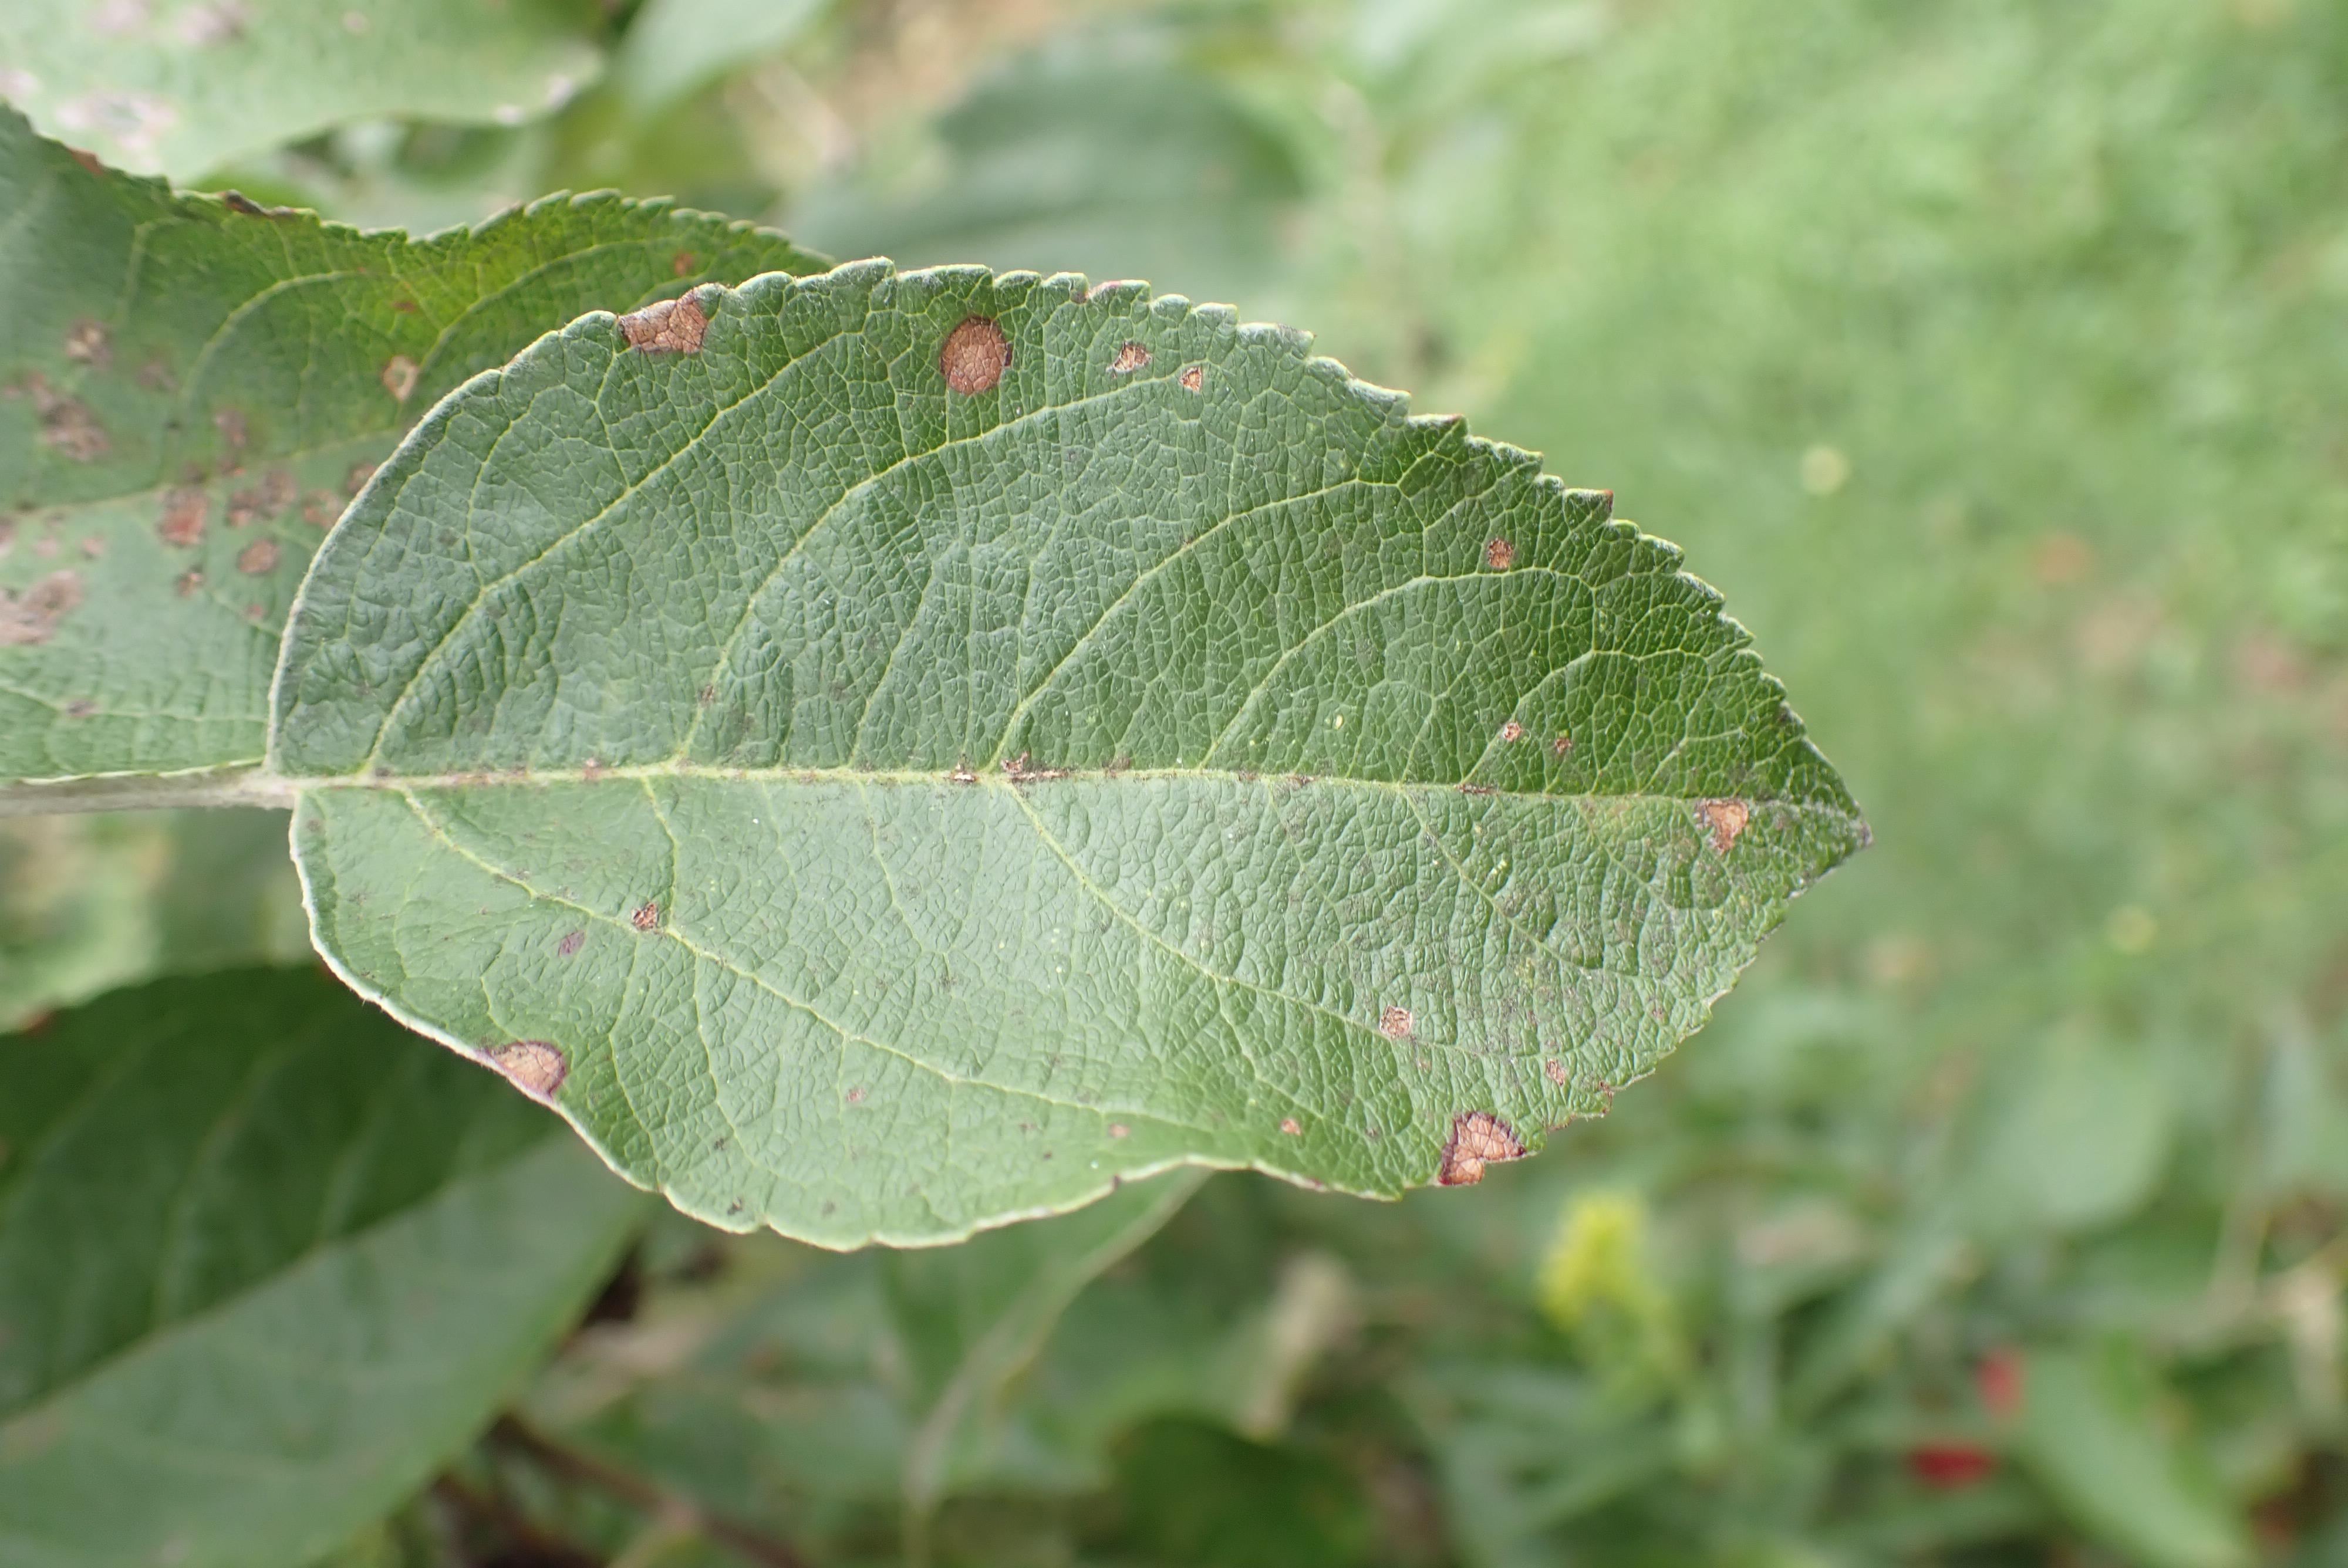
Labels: complex